Richmond Hill (Manhattan)

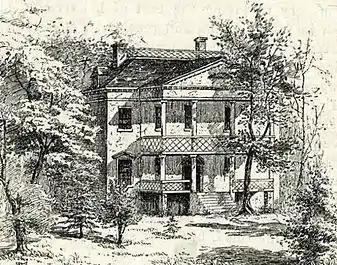
A sketch of the Richmond Hill mansion published in 1847

Richmond Hill was a colonial estate on Manhattan Island, that was built on a parcel of the "King's Farm" obtained on a 99-year lease in 1767 from Trinity Church by Major Abraham Mortier, paymaster of the British army in the colony. Part of the site is now the Charlton-King-Vandam Historic District of Manhattan's Hudson Square neighborhood.